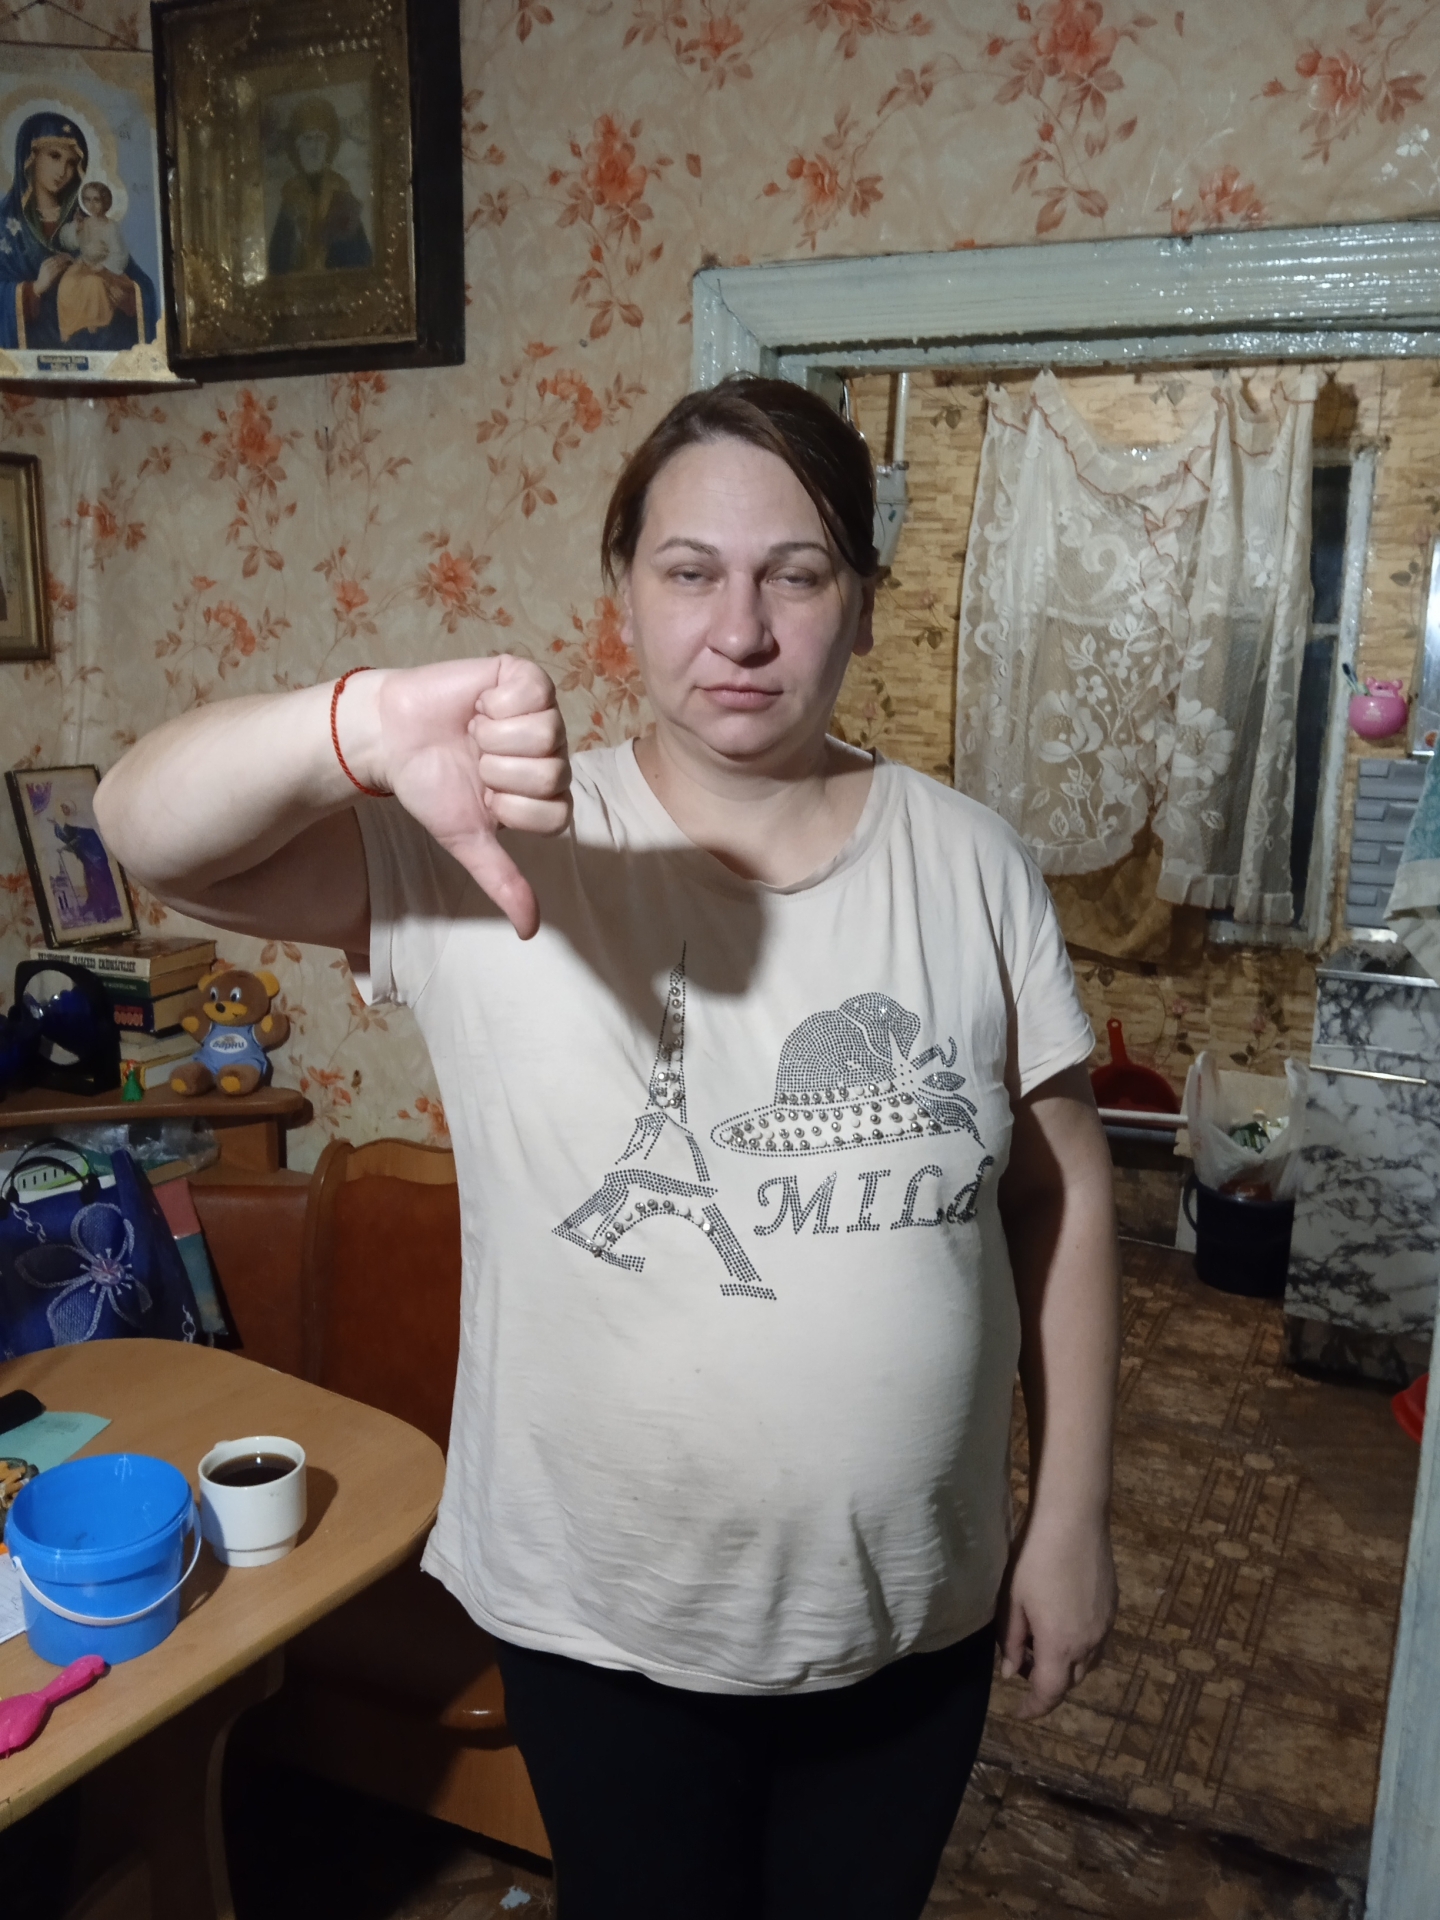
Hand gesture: dislike